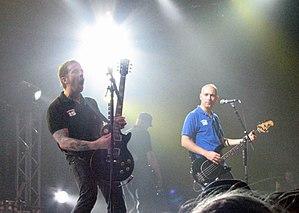
Millencolin est un groupe de punk rock suédois, originaire d'Örebro. Il est formé en octobre 1992 par Erik Ohlsson, Mathias Färm et Nikola Sarcevic. Fredrik Larzon rejoint le groupe au début de l'année 1993. Le terme millencolin provient de la figure de skateboard nommée melancholy. Les albums du groupe sont publiés par le label suédois Burning Heart Records, sauf aux États-Unis où les albums de Millencolin sont publiés par Epitaph.